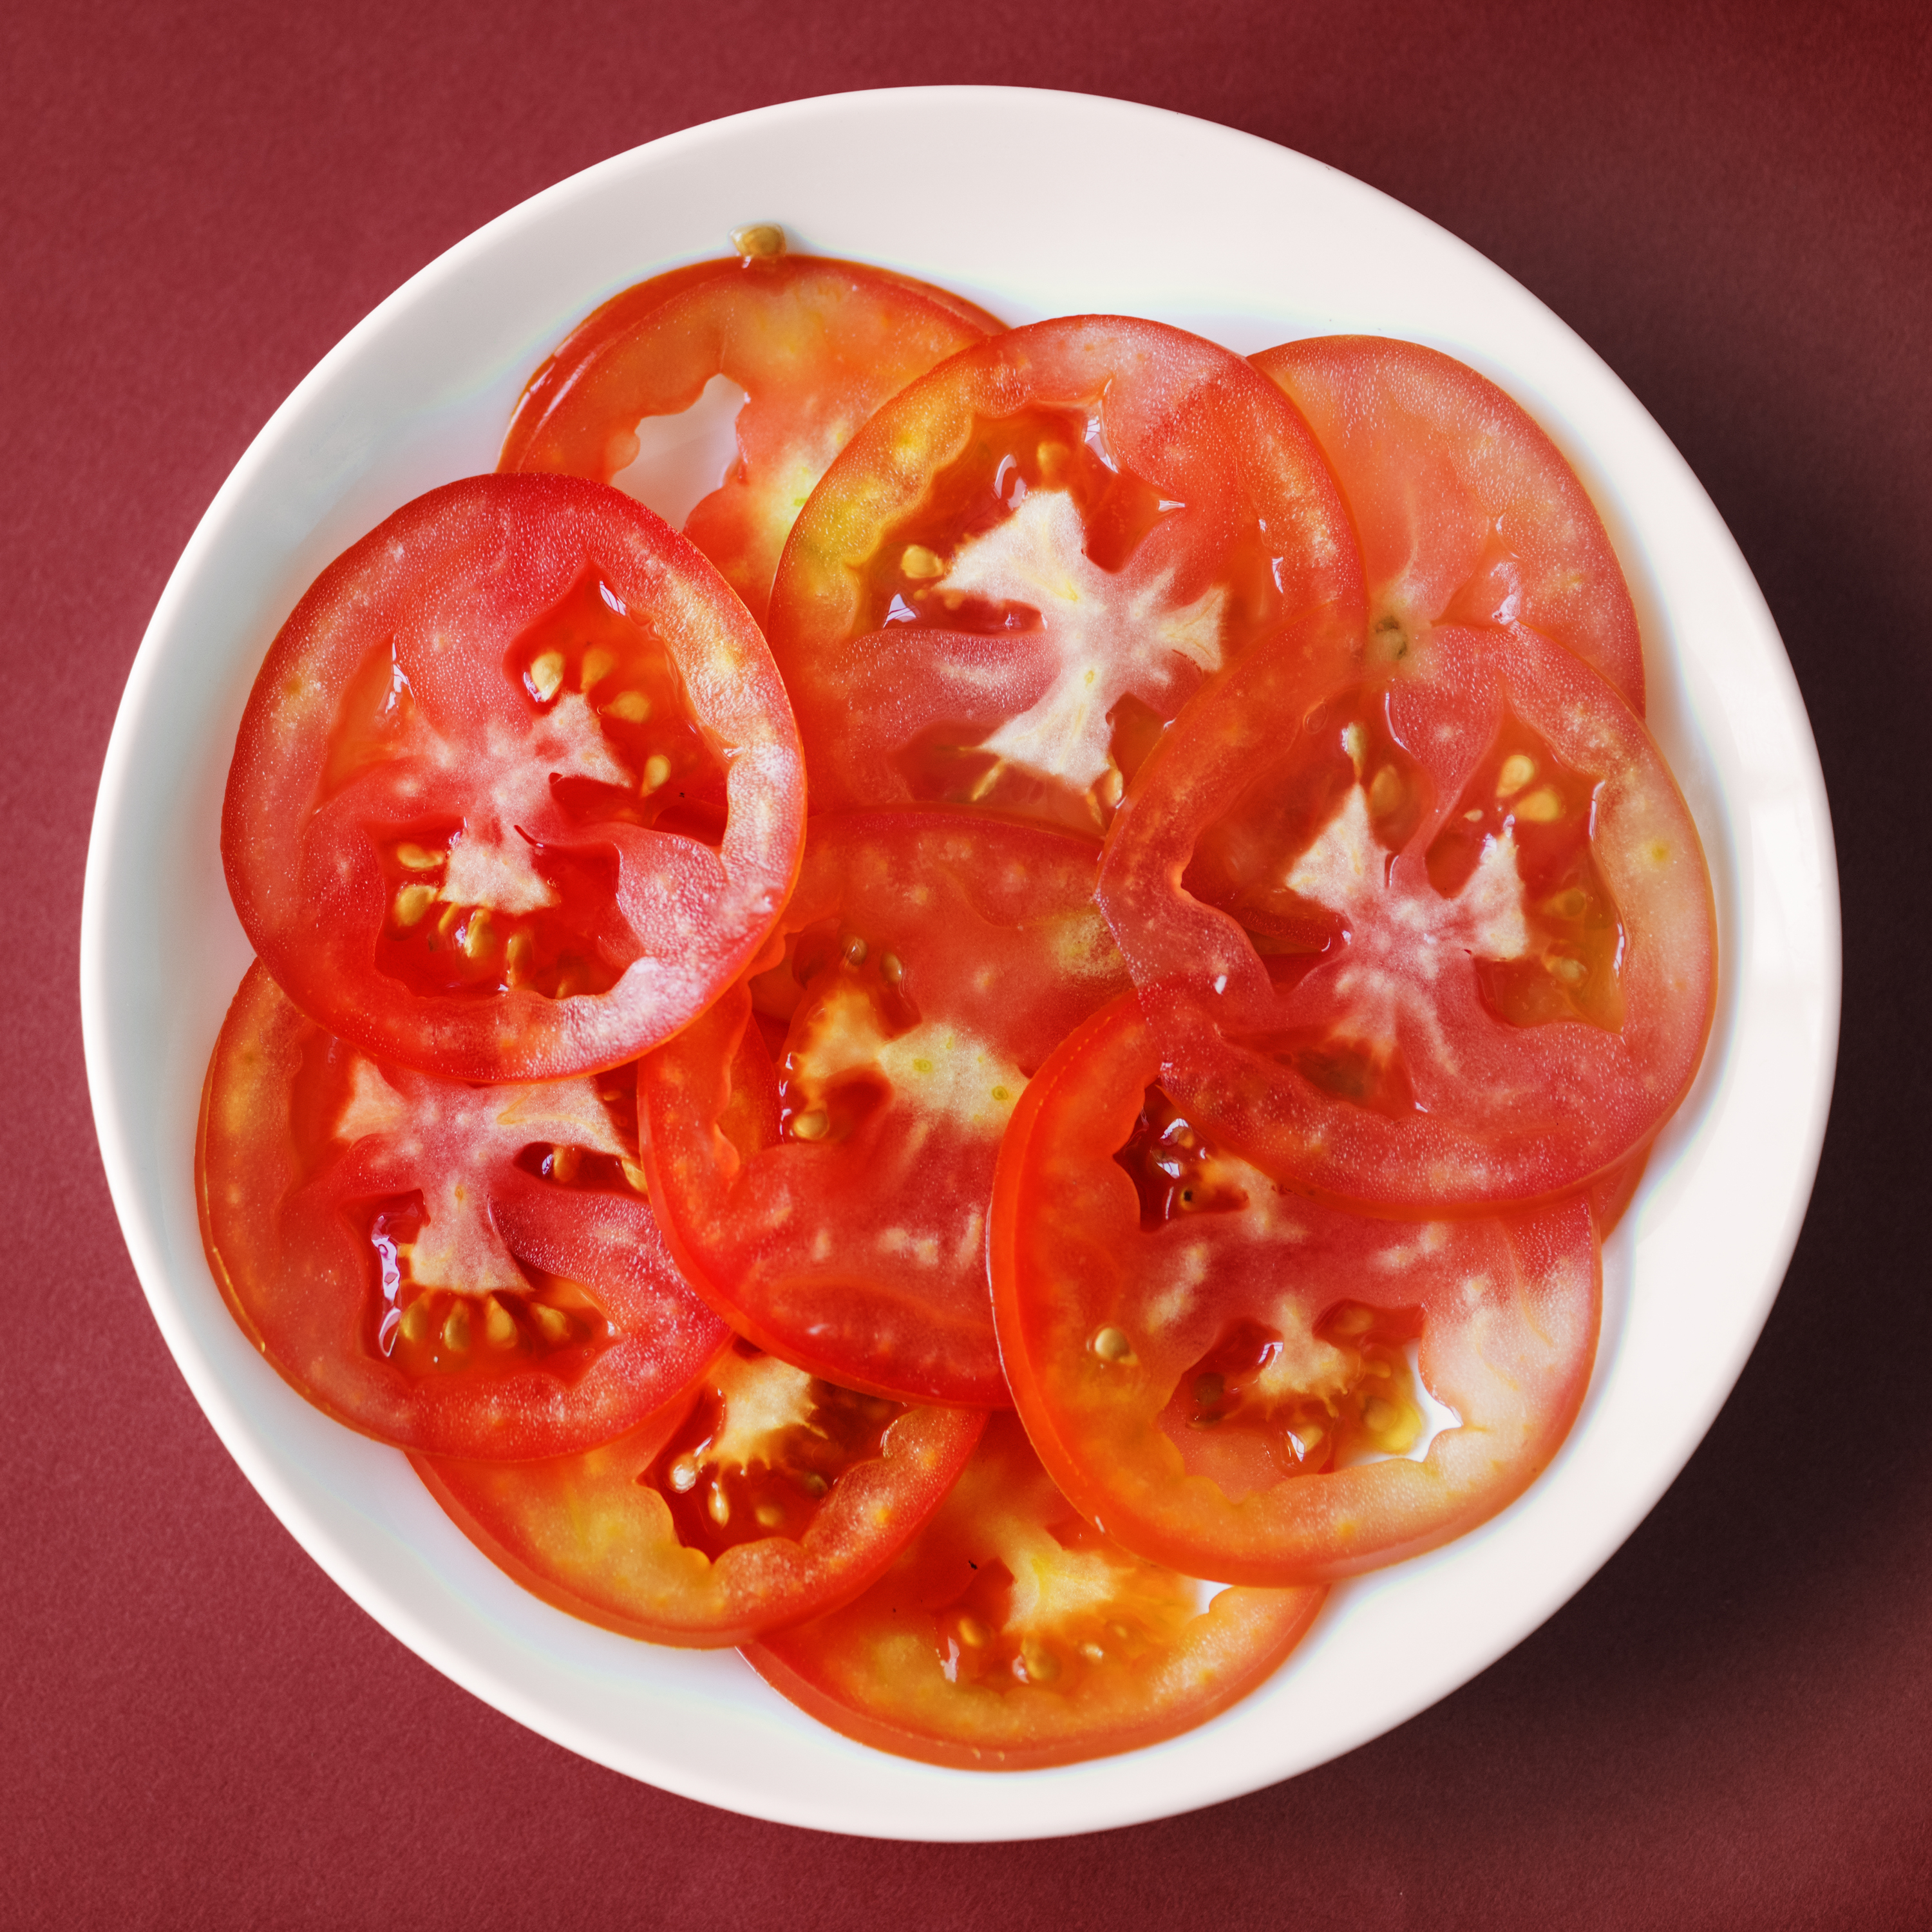
bright, close up, closeup, cold, cut, cutout, delicious, diet, food, freeze, fresh, half, health, healthy, herbs, ingredient, natural, organic, piece, plate, raw, red, ripe, round, rustic, salad, shiny, slice, sliced, tasty, tomato, vegetable, vegetarian, vitamin, wet, dish, potato and tomato genus, garnish, recipe